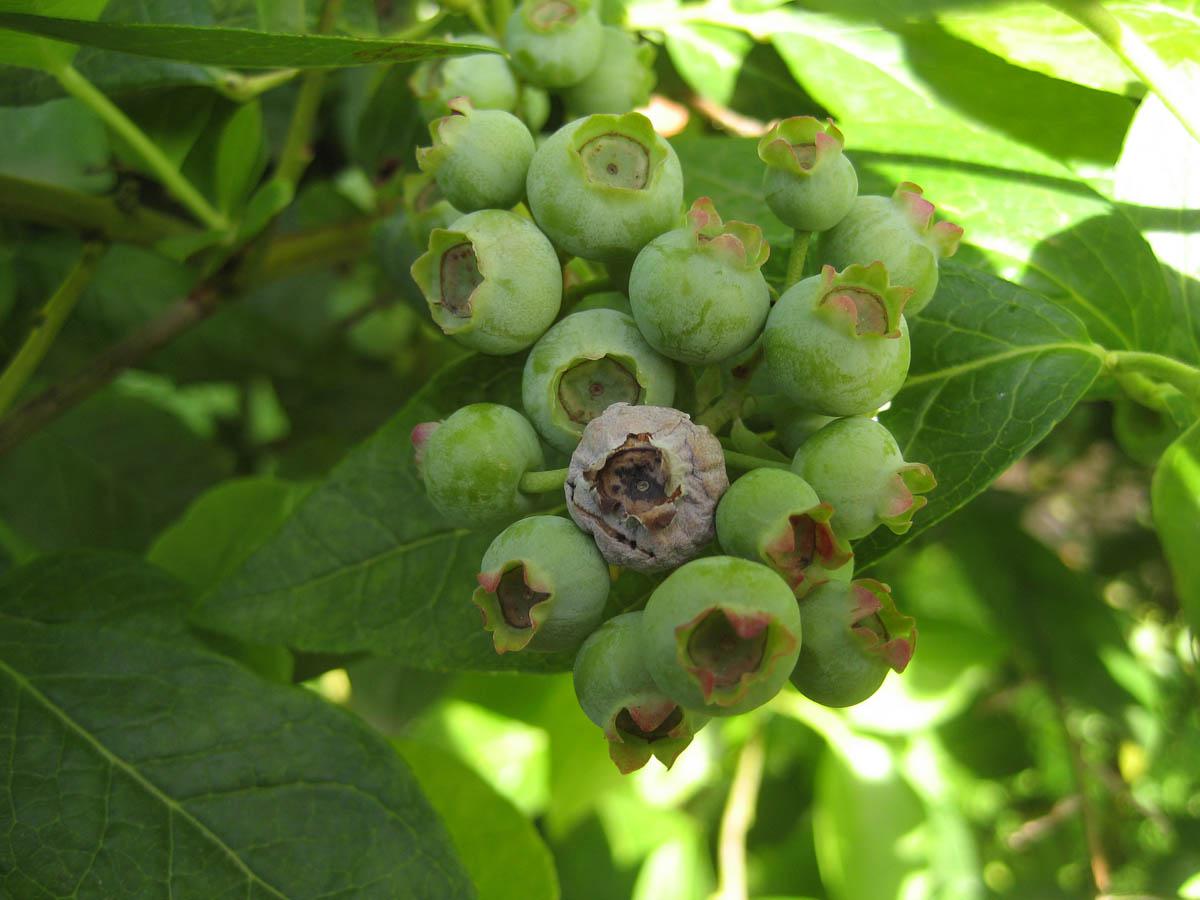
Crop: blueberry
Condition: mummy_berry